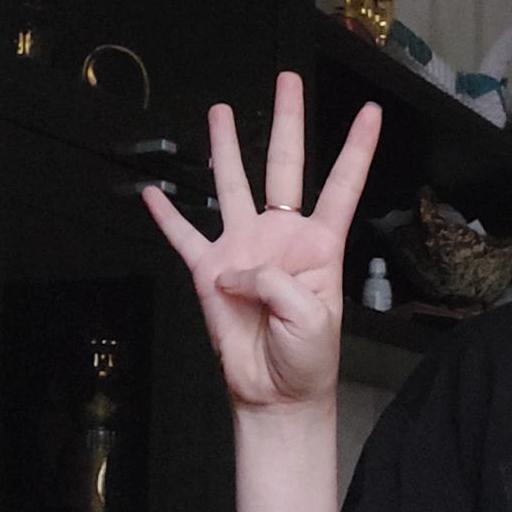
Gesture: four